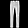
Label: Trouser